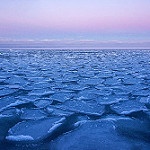
Label: sea